Dave McNally

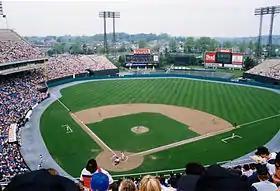
Memorial Stadium was McNally's home ballpark during his time with the Orioles.

The Orioles won the AL pennant in 1966, earning them a meeting with the defending-champion Los Angeles Dodgers in the 1966 World Series. In the fourth game, McNally and Don Drysdale matched four-hitters; one of Baltimore's hits was Frank Robinson's fourth-inning home run for a 1–0 Oriole victory. "I had a lot of things going for me that day," McNally later said. "The movement on my fastball was sufficient, and I had a pretty good curveball and changeup." His shutout capped a World Series in which Baltimore pitchers set a Fall Classic record by pitching consecutive shutout innings, beginning with Moe Drabowsky's scoreless innings in relief of McNally (Drabowsky entered the game in the third inning and issued a bases-loaded walk that scored Lou Johnson—the Dodgers' second and last run of this Series) in Game One, followed by shutouts from Jim Palmer and Wally Bunker. The trio of McNally, Bunker, and Palmer had pitched one shutout "total" during the regular season—that by McNally on August 6 against the Senators. It was the Orioles' first ever World Series championship, and a picture of third baseman Brooks Robinson leaping into the air as he ran to the pitcher's mound to congratulate McNally after the game remains one of the most iconic Oriole photos.